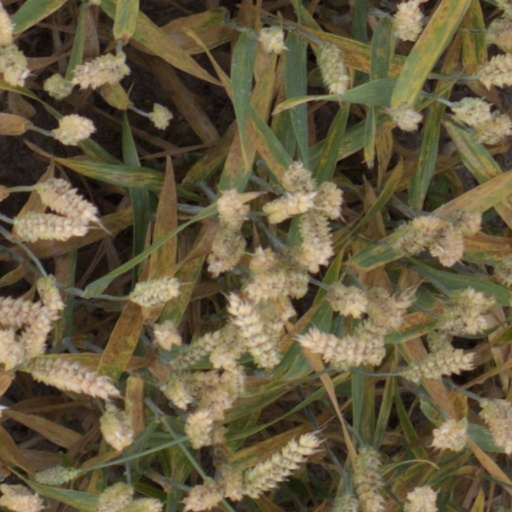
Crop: wheat